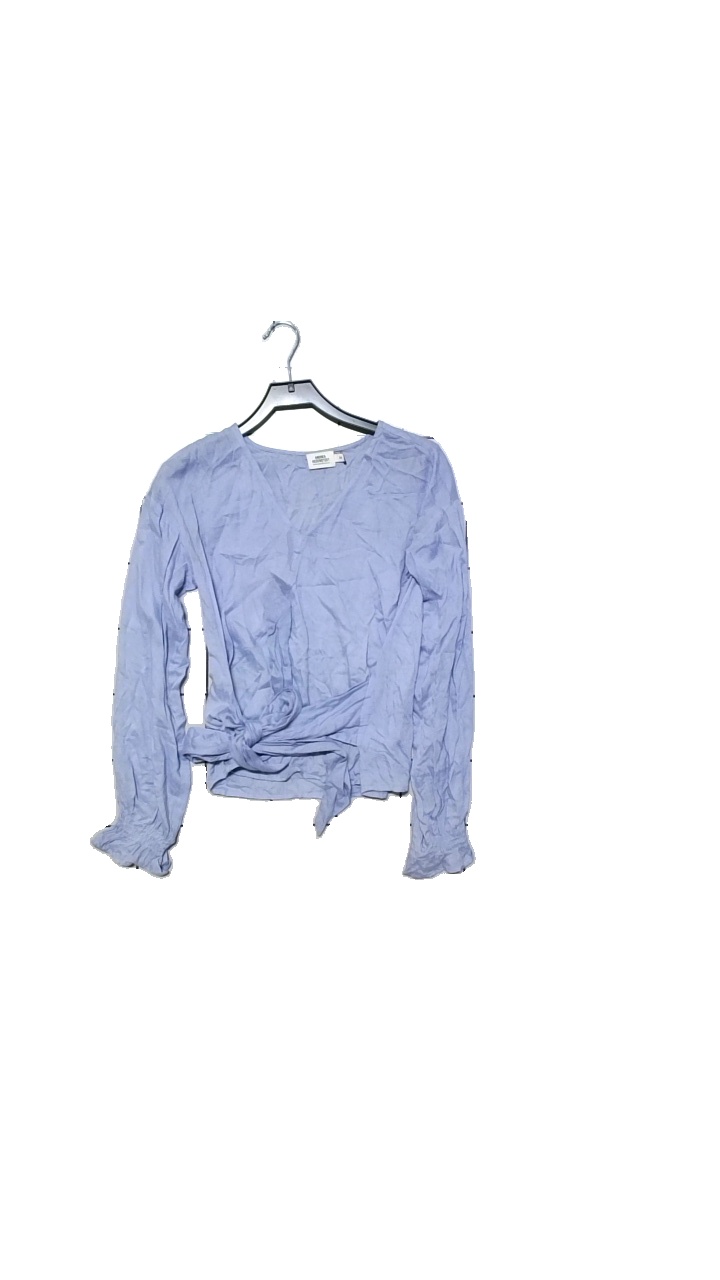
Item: Blouse (Ladies)
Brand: Na-kd
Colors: Blue
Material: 100% viscose
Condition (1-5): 5
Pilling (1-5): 5
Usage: Reuse
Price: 50-100